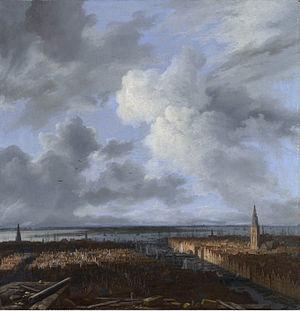
Vue de l'Amstel à partir d'Amsteldijk est un tableau de Jacob van Ruisdael.
Cette page établit une liste des peintures de Jacob van Ruisdael. Son œuvre est composée de paysages, souvent avec une cascade.